James Matheson

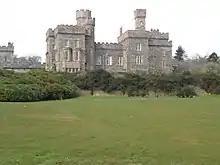
Lews Castle, Isle of Lewis

In 1844 Matheson bought the Scottish Isle of Lewis for over half a million pounds and built Lews Castle, near Stornoway, clearing more than 500 families off the land by arranging their emigration to Canada. In 1845, he began a programme of improvements on the island, including drainage schemes and road construction. He increased the programme during the Highland Potato Famine and by 1850 had spent £329,000 on the island. Between 1851 and 1855 he assisted 1,771 people to emigrate.